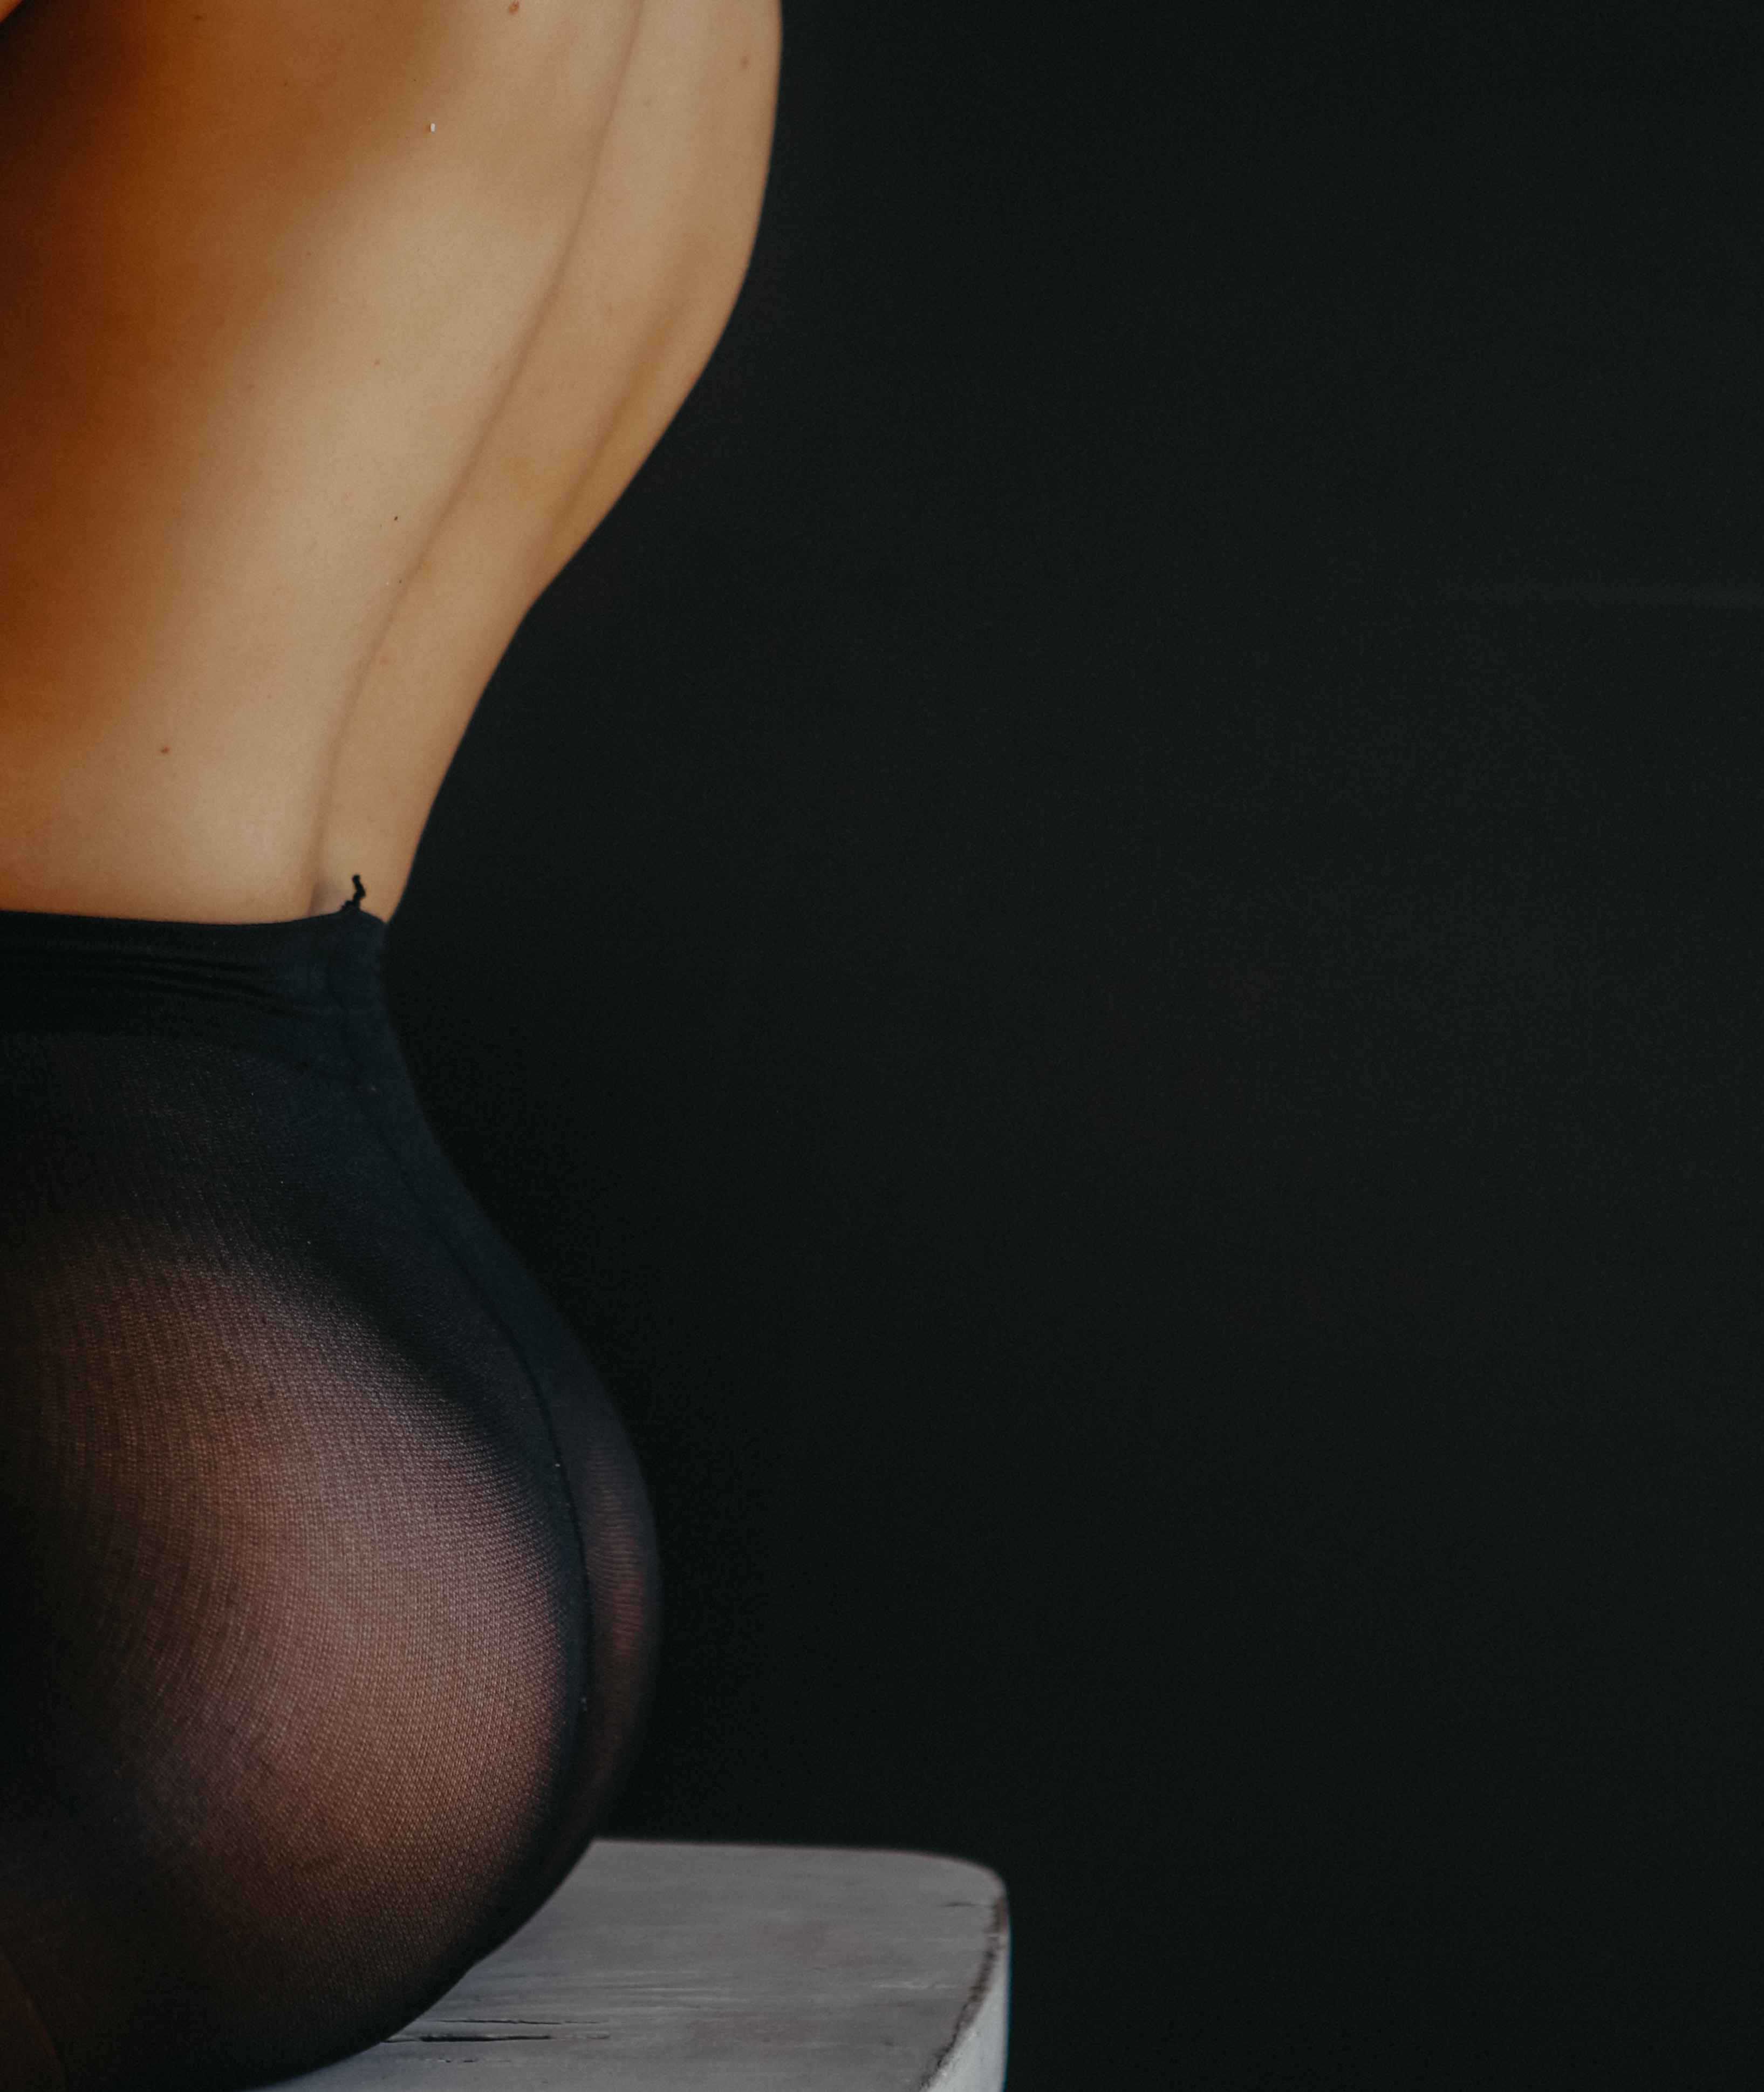
woman, leg, human body, neck, knee, waist, thigh, gesture, wood, trunk, abdomen, Tints and shades, foot, human leg, art, chest, undergarment, calf, sitting, carmine, sculpture, darkness, elbow, shadow, nail, still life photography, flesh, toe, barefoot, back, ankle